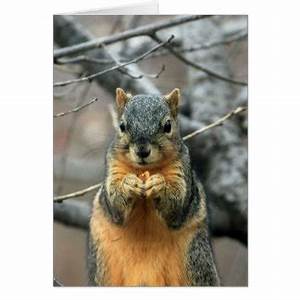
Label: scoiattolo